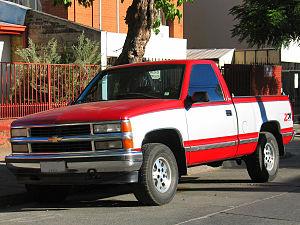
Chevrolet C/K est le nom d'une ligne de véhicules comportant des utilitaires légers, des châssis-cabines et des camions poids lourds produite par la marque Chevrolet de 1960 à 2001. Son équivalent GMC s'est appelé C/K jusqu'en 1987 puis GMC Sierra. Les prédécesseurs de ces véhicules étaient respectivement les Chevrolet Task-Force et les GMC Blue Chip.